Hawaii Federation of Japanese Labor

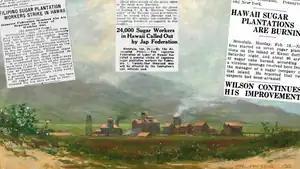
Filipino stance for fair wages and conditions influence the beginning of the Japanese Labor Federation

Before the 1919 and 1920 formation of the Federation of Japanese Labor, there were several strikes organized to protest the abuse endured by European plantation owners, notably the Oahu Sugar Strike of 1920. The plantation system of Hawaii was a physically taxing life for Japanese labourers, but by the early 1900s, they had established a community within the plantation system—leading to the ability and confidence to combat the harsh treatment they faced on the plantation, as well as the lack of adequate living conditions provided to them. This led to the formation of the labour union and the actions taken in 1919 and 1920 to oppose the laws and social norms of plantation life in Hawaii.